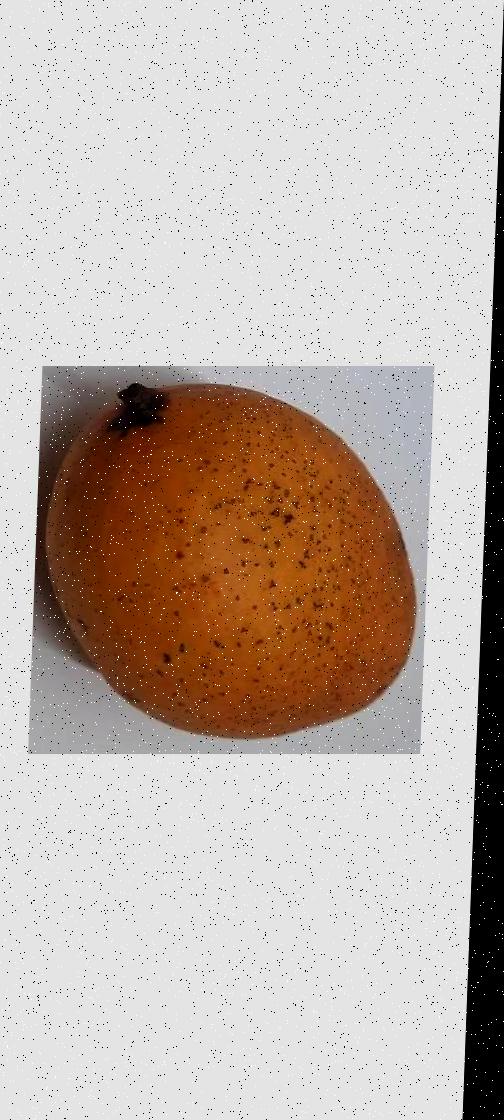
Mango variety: Ashshina Classic